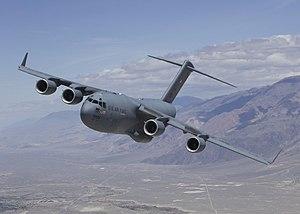
Le C-17 Globemaster III est un transporteur construit par McDonnell Douglas au début des années 1990. Il est utilisé par l'United States Air Force, la Royal Air Force, la Royal Australian Air Force, l'Aviation Royale du Canada, la force aérienne indienne, la force aérienne du Koweït, l'OTAN et le Qatar. La chaîne de production, qui fabrique une dizaine de C-17 par an a été prolongée plusieurs années à la suite de commandes du Congrès américain et s'est arrêtée en 2015 après la construction du 279ᵉ et dernier exemplaire.
L'Armée de l'air royale néerlandaise est la composante aérienne militaire des Forces armées néerlandaises. Elle comptabilise un effectif de plus de 8 000 personnes et une possession de 263 aéronefs, dont 63 de combat et 88 drones.
Ceci est la liste des aéronefs qui sont utilisés en 2013 dans les forces armées des États-Unis. La liste est d’abord découpée en fonction des branches de l’armée américaine puis en fonction du type d’appareil. Plusieurs interventions sur l'article n'ont pas tenu compte de la date.